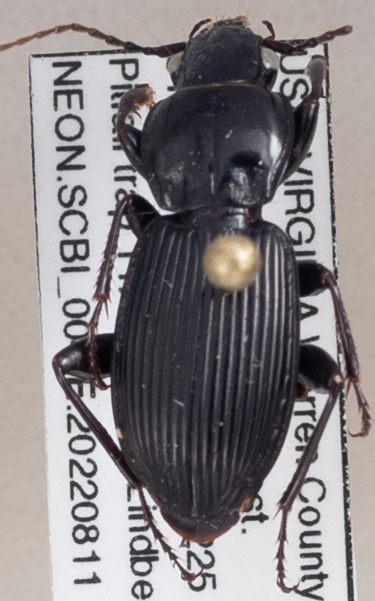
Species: Pterostichus coracinus
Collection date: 2022-08-11
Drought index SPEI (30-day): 1.28
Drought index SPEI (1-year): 1.082
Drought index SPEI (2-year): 0.764